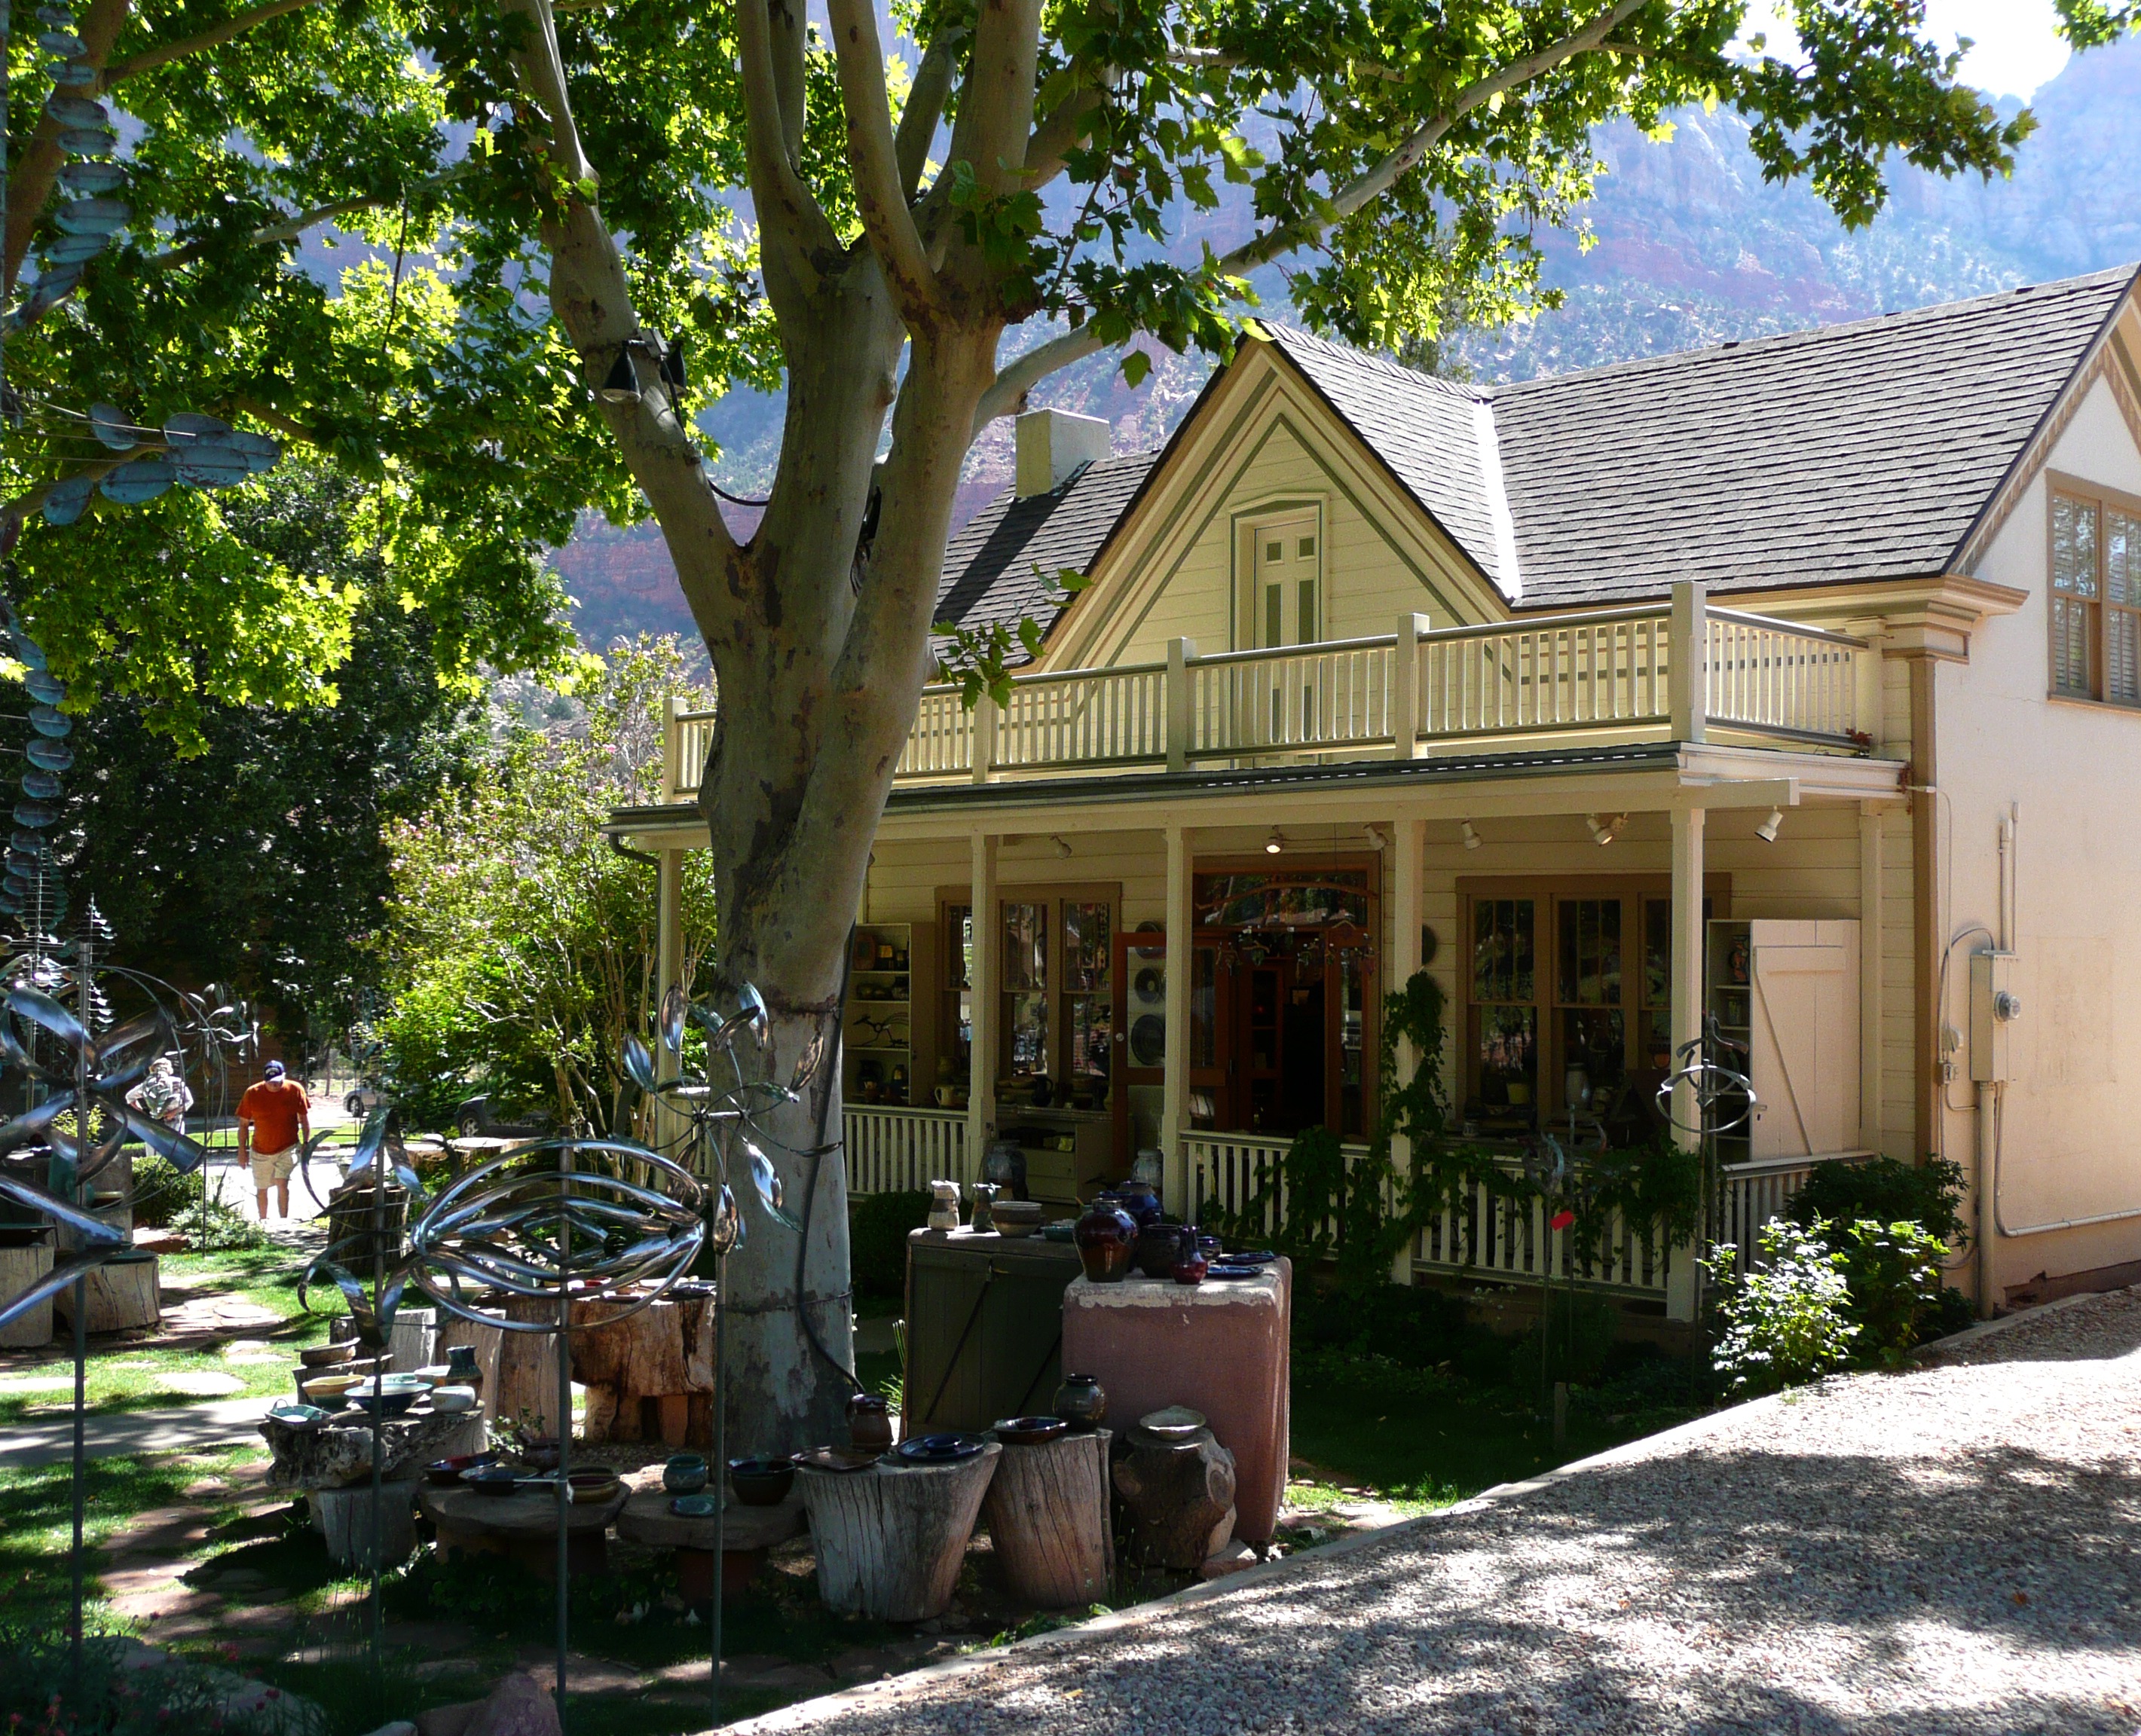
tree, architecture, house, flower, building, home, cottage, usa, backyard, facade, property, garden, courtyard, utah, wooden, estate, yard, neighbourhood, zion national park, country house, real estate, residential area, outdoor structure